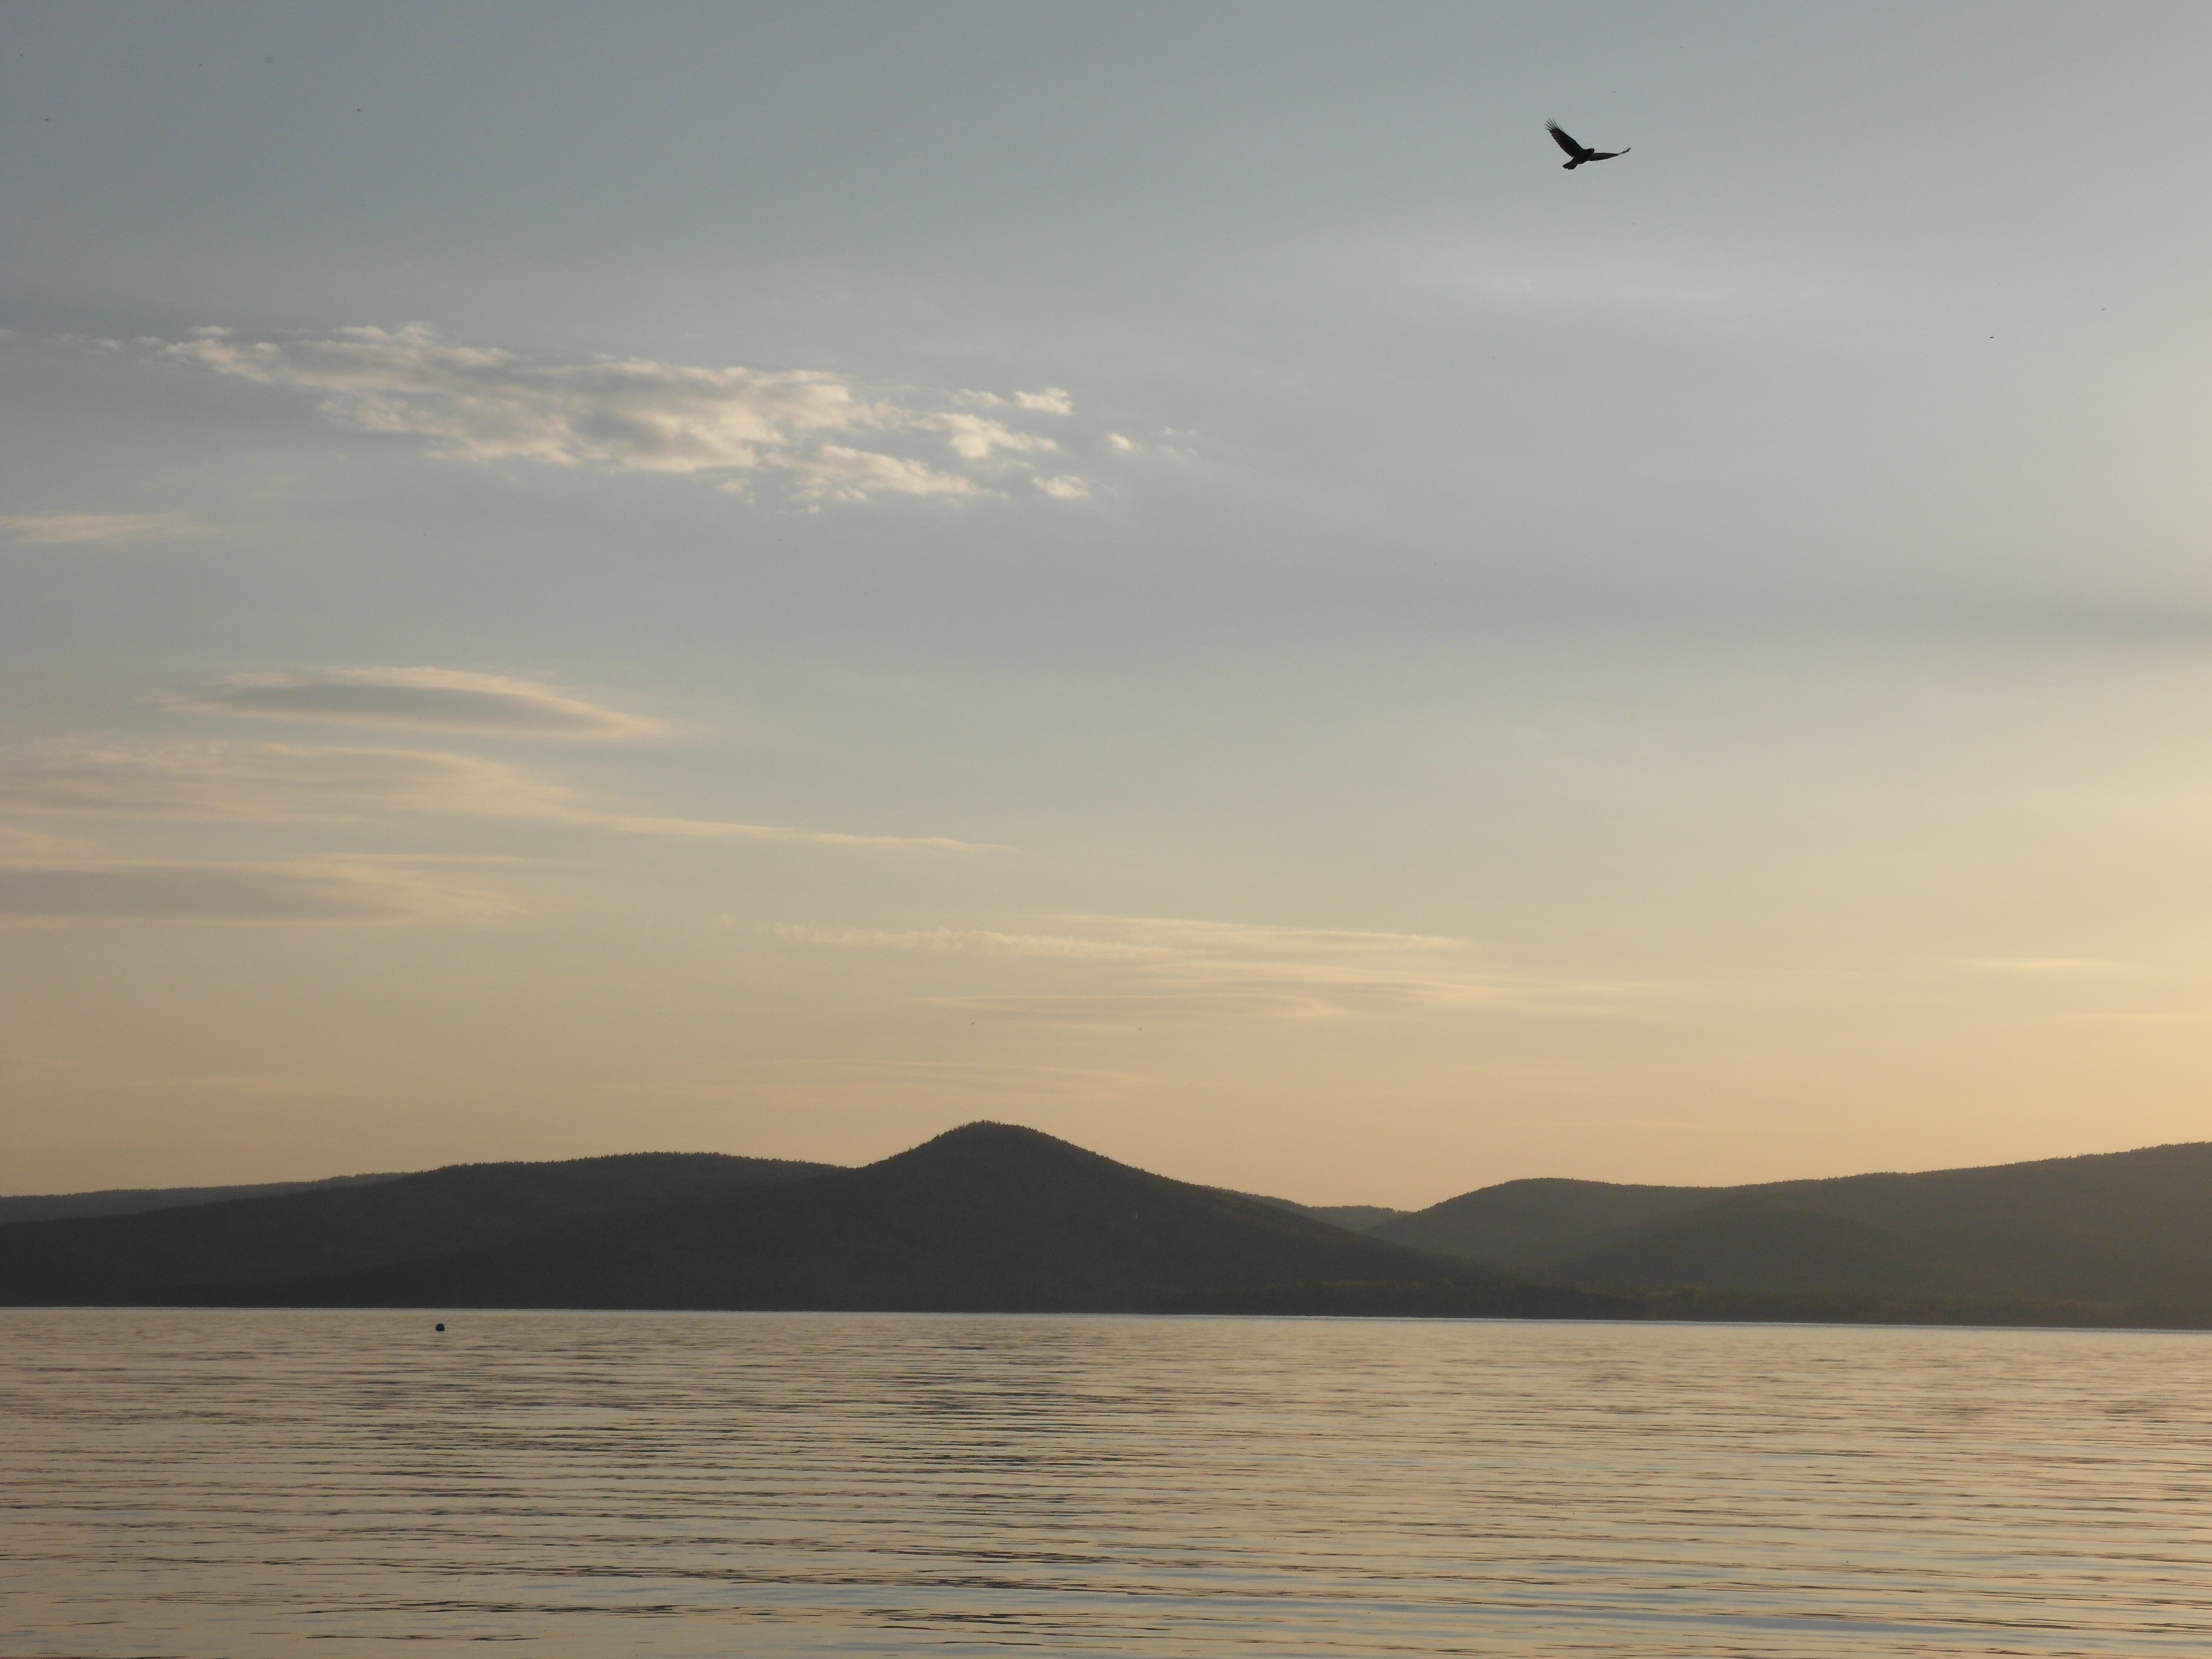
sea, coast, water, ocean, horizon, bird, cloud, sunrise, sunset, morning, lake, dawn, dusk, vehicle, autumn, bay, body of water, russia, loch, atmospheric phenomenon